Tsuen Wan

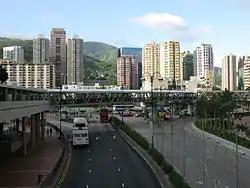
Tai Ho Road

Private housing estates in Tsuen Wan include: